Metro Cebu

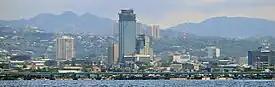
Skyline of Metropolitan Cebu as seen from Mactan Channel (2009)

On 30 June 2004, Gloria Macapagal Arroyo was the first Philippine President to be inaugurated in Metro Cebu. The inauguration was done in front of Cebu Provincial Capitol in Cebu City. This was done in gratitude for the support given to her by the people of Cebu during the election. In a break with tradition, she delivered her inaugural address in Manila before departing for Cebu for her inauguration.